Bald Eagle Creek Path

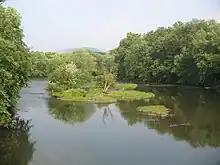
The Bald Eagle Creek Path took its name from Bald Eagle Creek, which the northern part of the trail followed.

The Bald Eagle Creek Path (also one of several known as the Warriors Path) was a major Native American trail in the U.S. State of Pennsylvania that ran from the Great Island (near modern-day Lock Haven) on the West Branch Susquehanna River southwest to what is now the village of Frankstown on the Frankstown Branch Juniata River. The path ran from Clinton County southwest through Centre County and a small part of Blair County to its southern end in Blair County. It was part of a "Warriors Path", an important connector between paths leading to New York and the Six Nations of the Iroquois and the Ohio River country in the north and west, and paths leading to what are now Maryland, Virginia, and the Carolinas in the south.